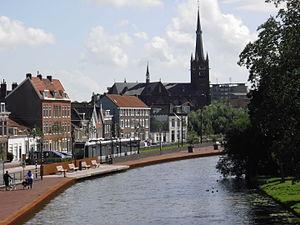
La Schiedamse Schie est une rivière néerlandaise de la Hollande-Méridionale.